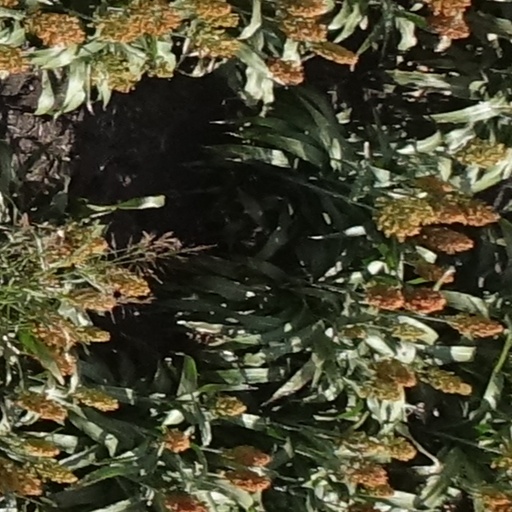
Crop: sorghum